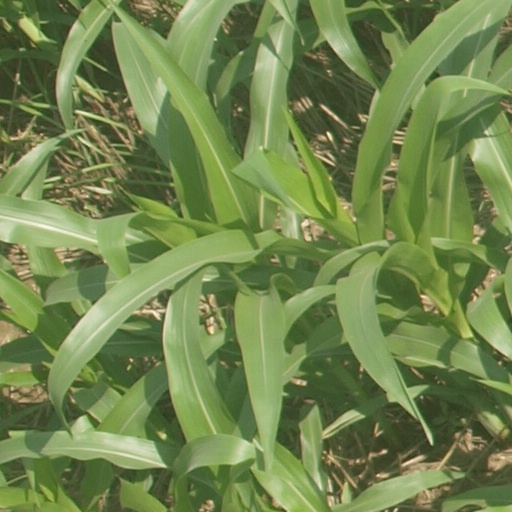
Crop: maize; corn